HMS Victorious (R38)

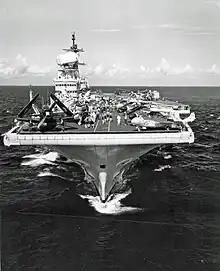
HMS "Victorious" in 1959 with British and U.S. Navy aircraft parked on the flight deck.

"Victorious" left Australia in September 1945, arrived back in Britain on 27 October and undertook three trips to collect servicemen and war brides of British servicemen from Australia and the Far East. In the winter of 1946–47, the first deck trials with the Hawker Sea Fury (Mark 10) took place aboard "Victorious", leading to its approval for carrier operations in early 1947.